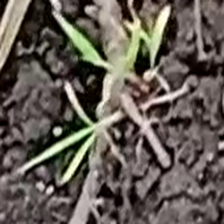
Weed species: Harali_(Cynodon_dactylon)